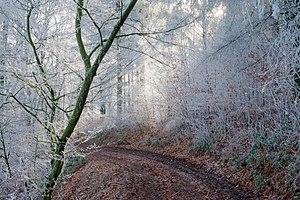
Les sentiers de grande randonnée sont des itinéraires balisés de randonnée pédestre d'une longueur permettant d'effectuer des randonnées de plusieurs jours ou semaines.